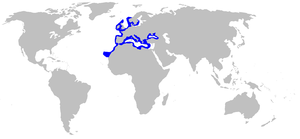
L’ange de mer commun, l'ange, l'ange de mer, l'angel, l'antjou, le bourgeois, le bourget, l'anelot, le martrame ou mordacle, est une espèce de poissons cartilagineux sélachimorphes. C'est une espèce en danger critique d'extinction classée dans la liste des 100 espèces les plus menacées au monde.